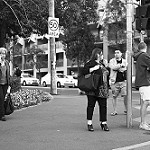
Label: street